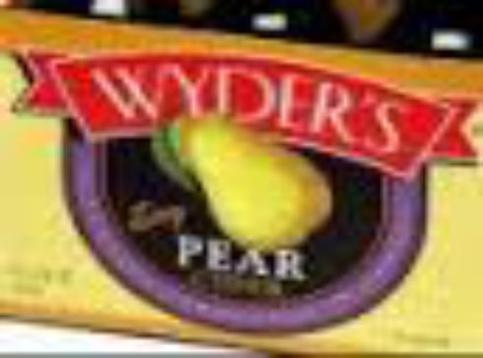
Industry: Food